Lumberjack World Championship

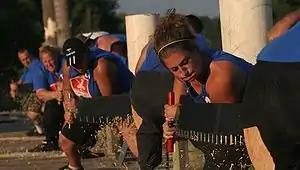
Jack and Jill competition

A bucking contests where a man and woman, or two women, compete for the best time to cut through a white pine log. Starting cuts of no more than deep, in order to set the teeth of the saw, are allowed. Timing starts on the signal "go" and ends when the block is severed. Logs must be cut completely through.